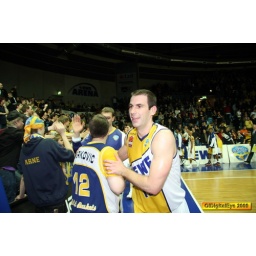
oldenburg ewe baskets vs bonn foto by OlDigitalEye 2009 01 31 8175_2